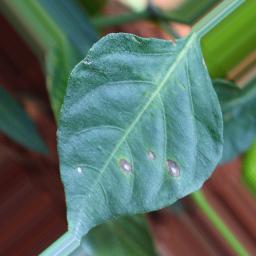
Label: cercospora